French language in the United States

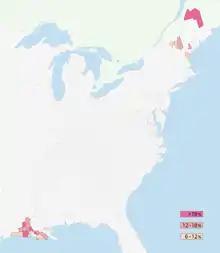
Map of Francophone speakers in the United States.

A total of 10,804,304 people claimed French ancestry in the 2010 census although other sources have recorded as many as 13 million people claiming this ancestry. Most French-speaking Americans are of this heritage, but there are also significant populations not of French descent who speak it as well, including those from Belgium, Switzerland, Haiti and numerous Francophone African countries.